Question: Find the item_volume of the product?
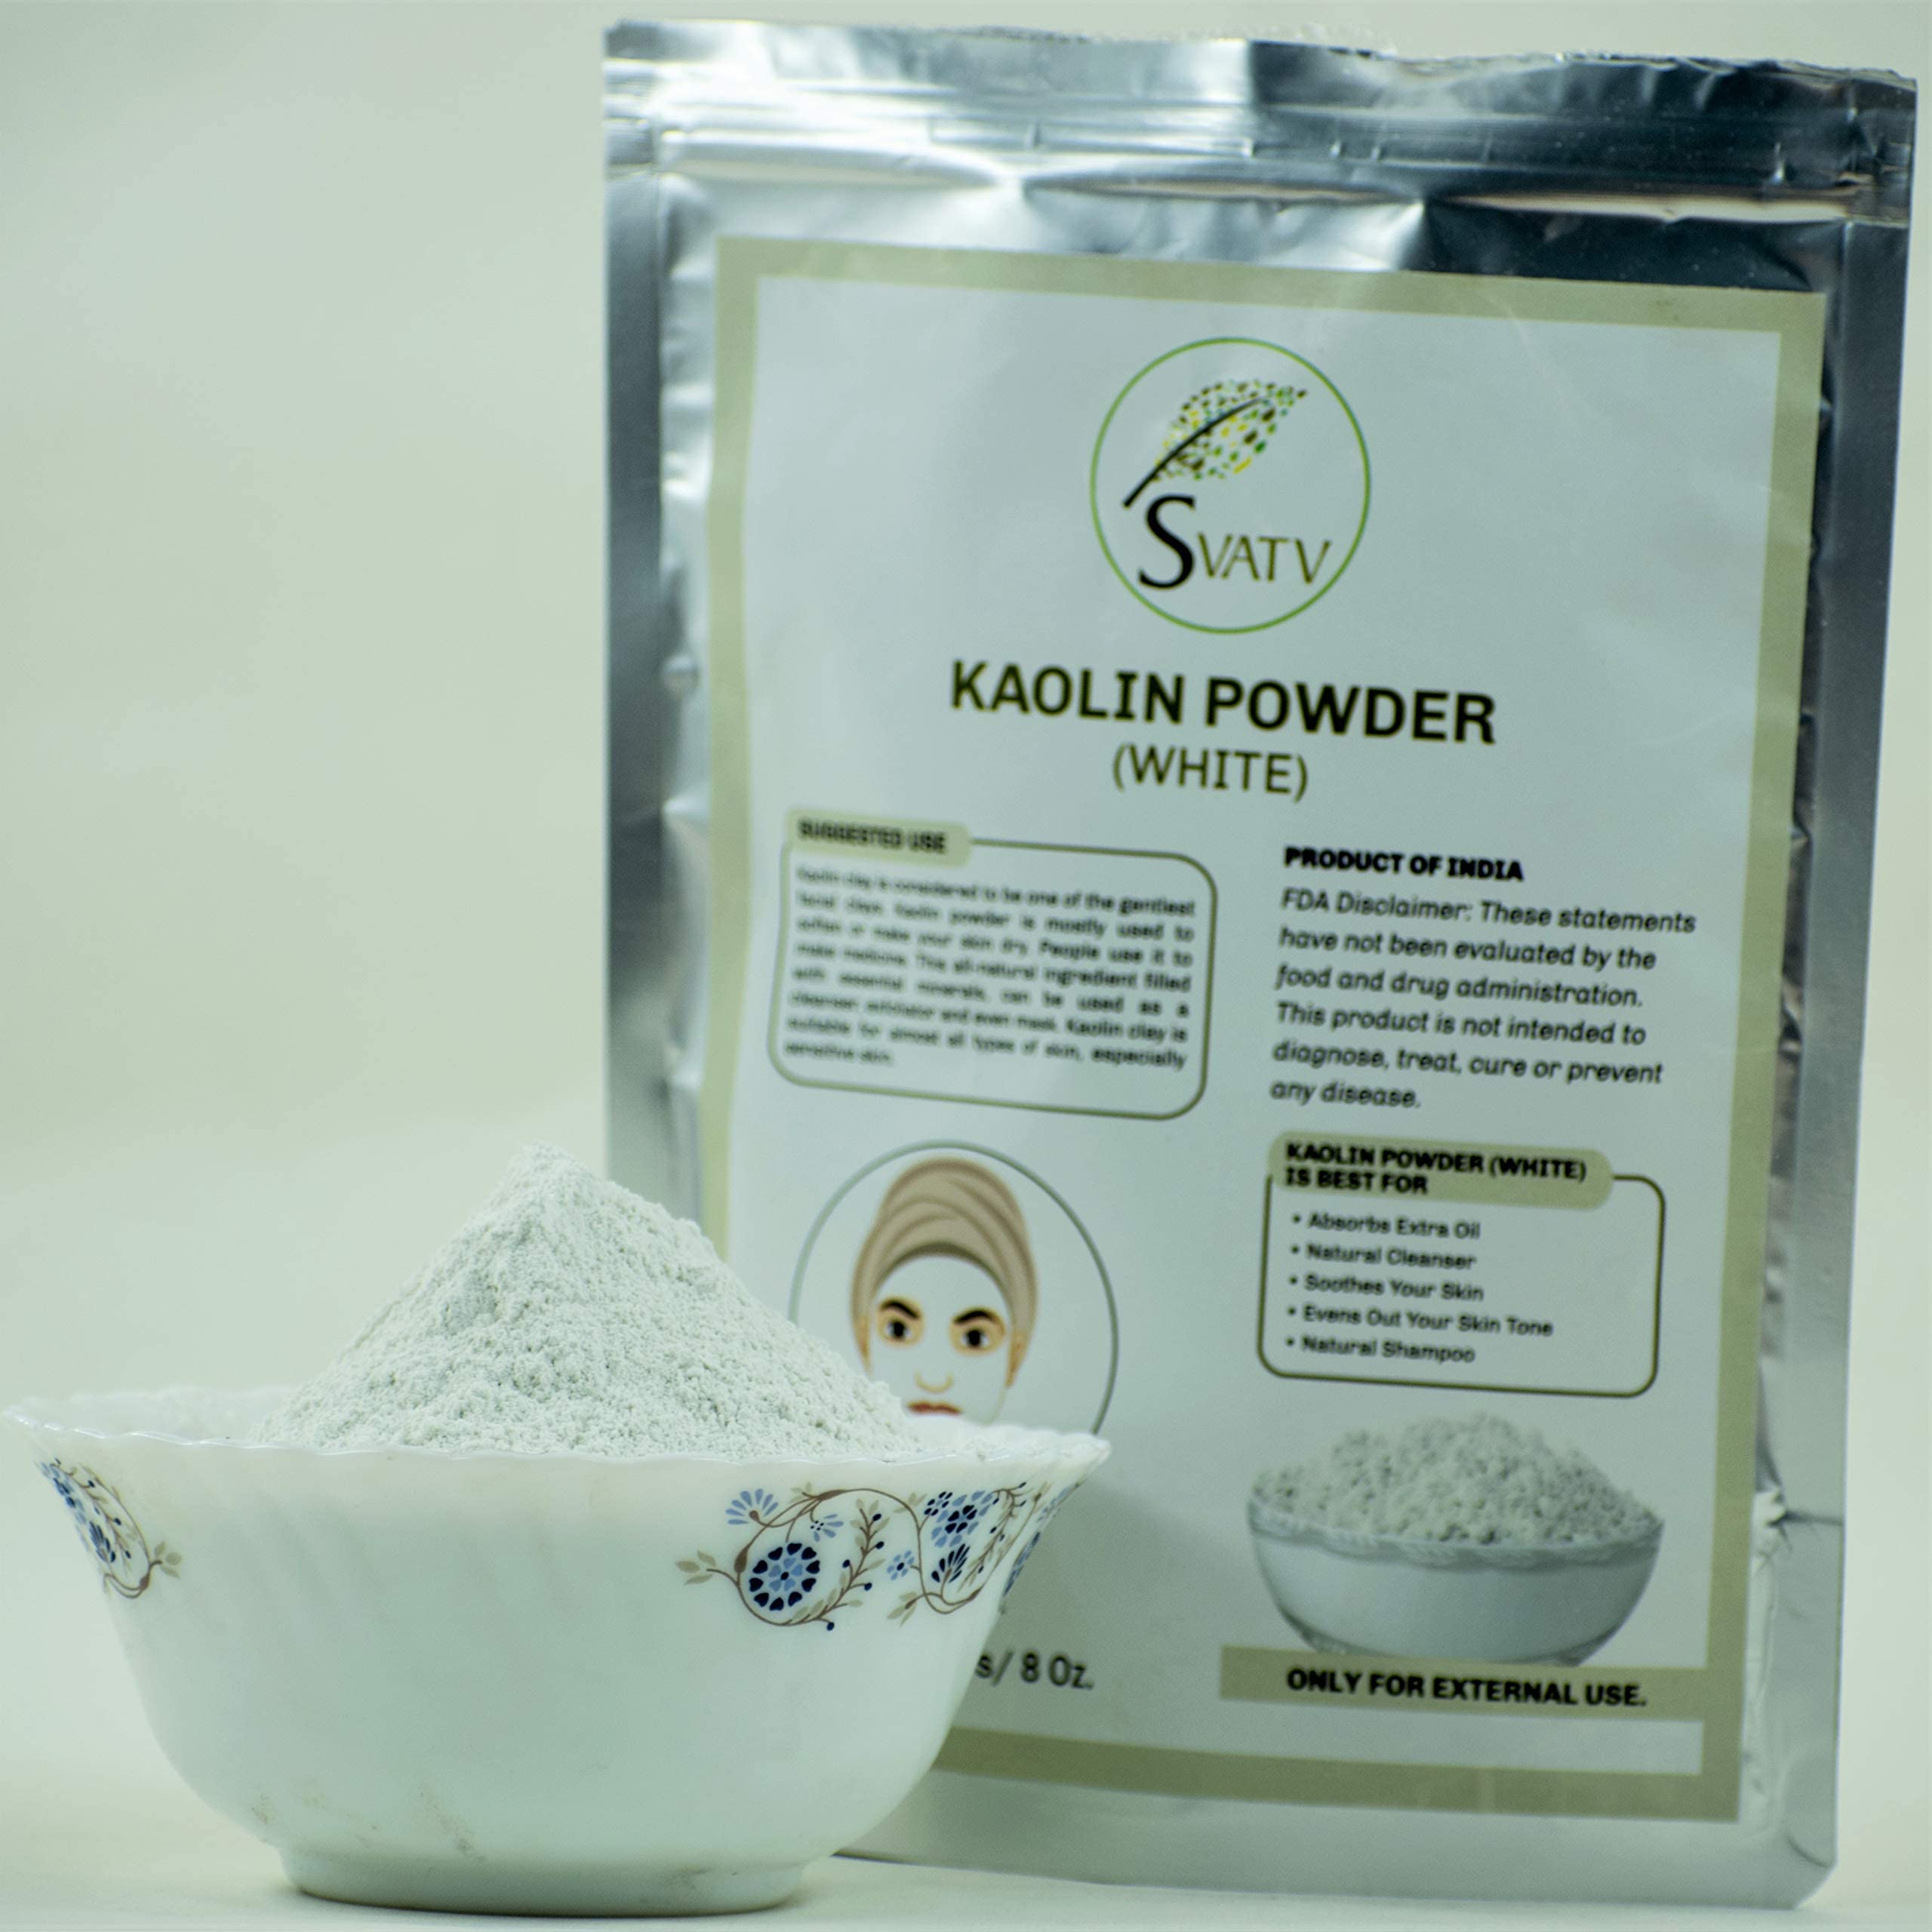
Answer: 8.0 ounce